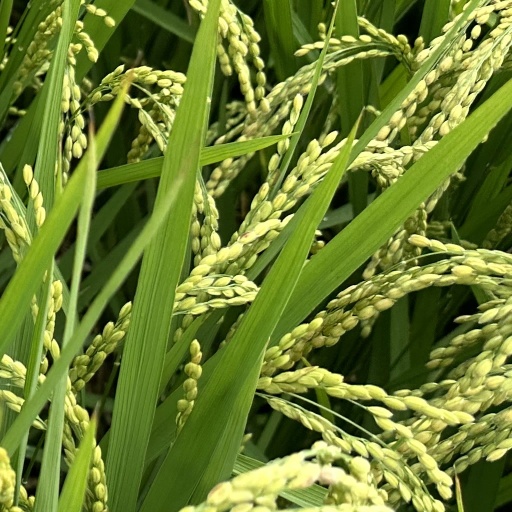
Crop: rice